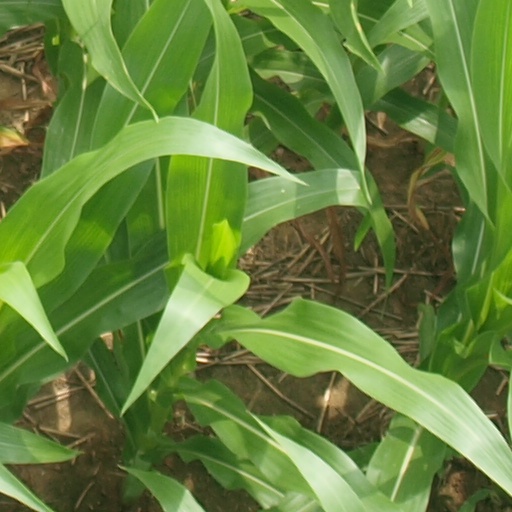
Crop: maize; corn